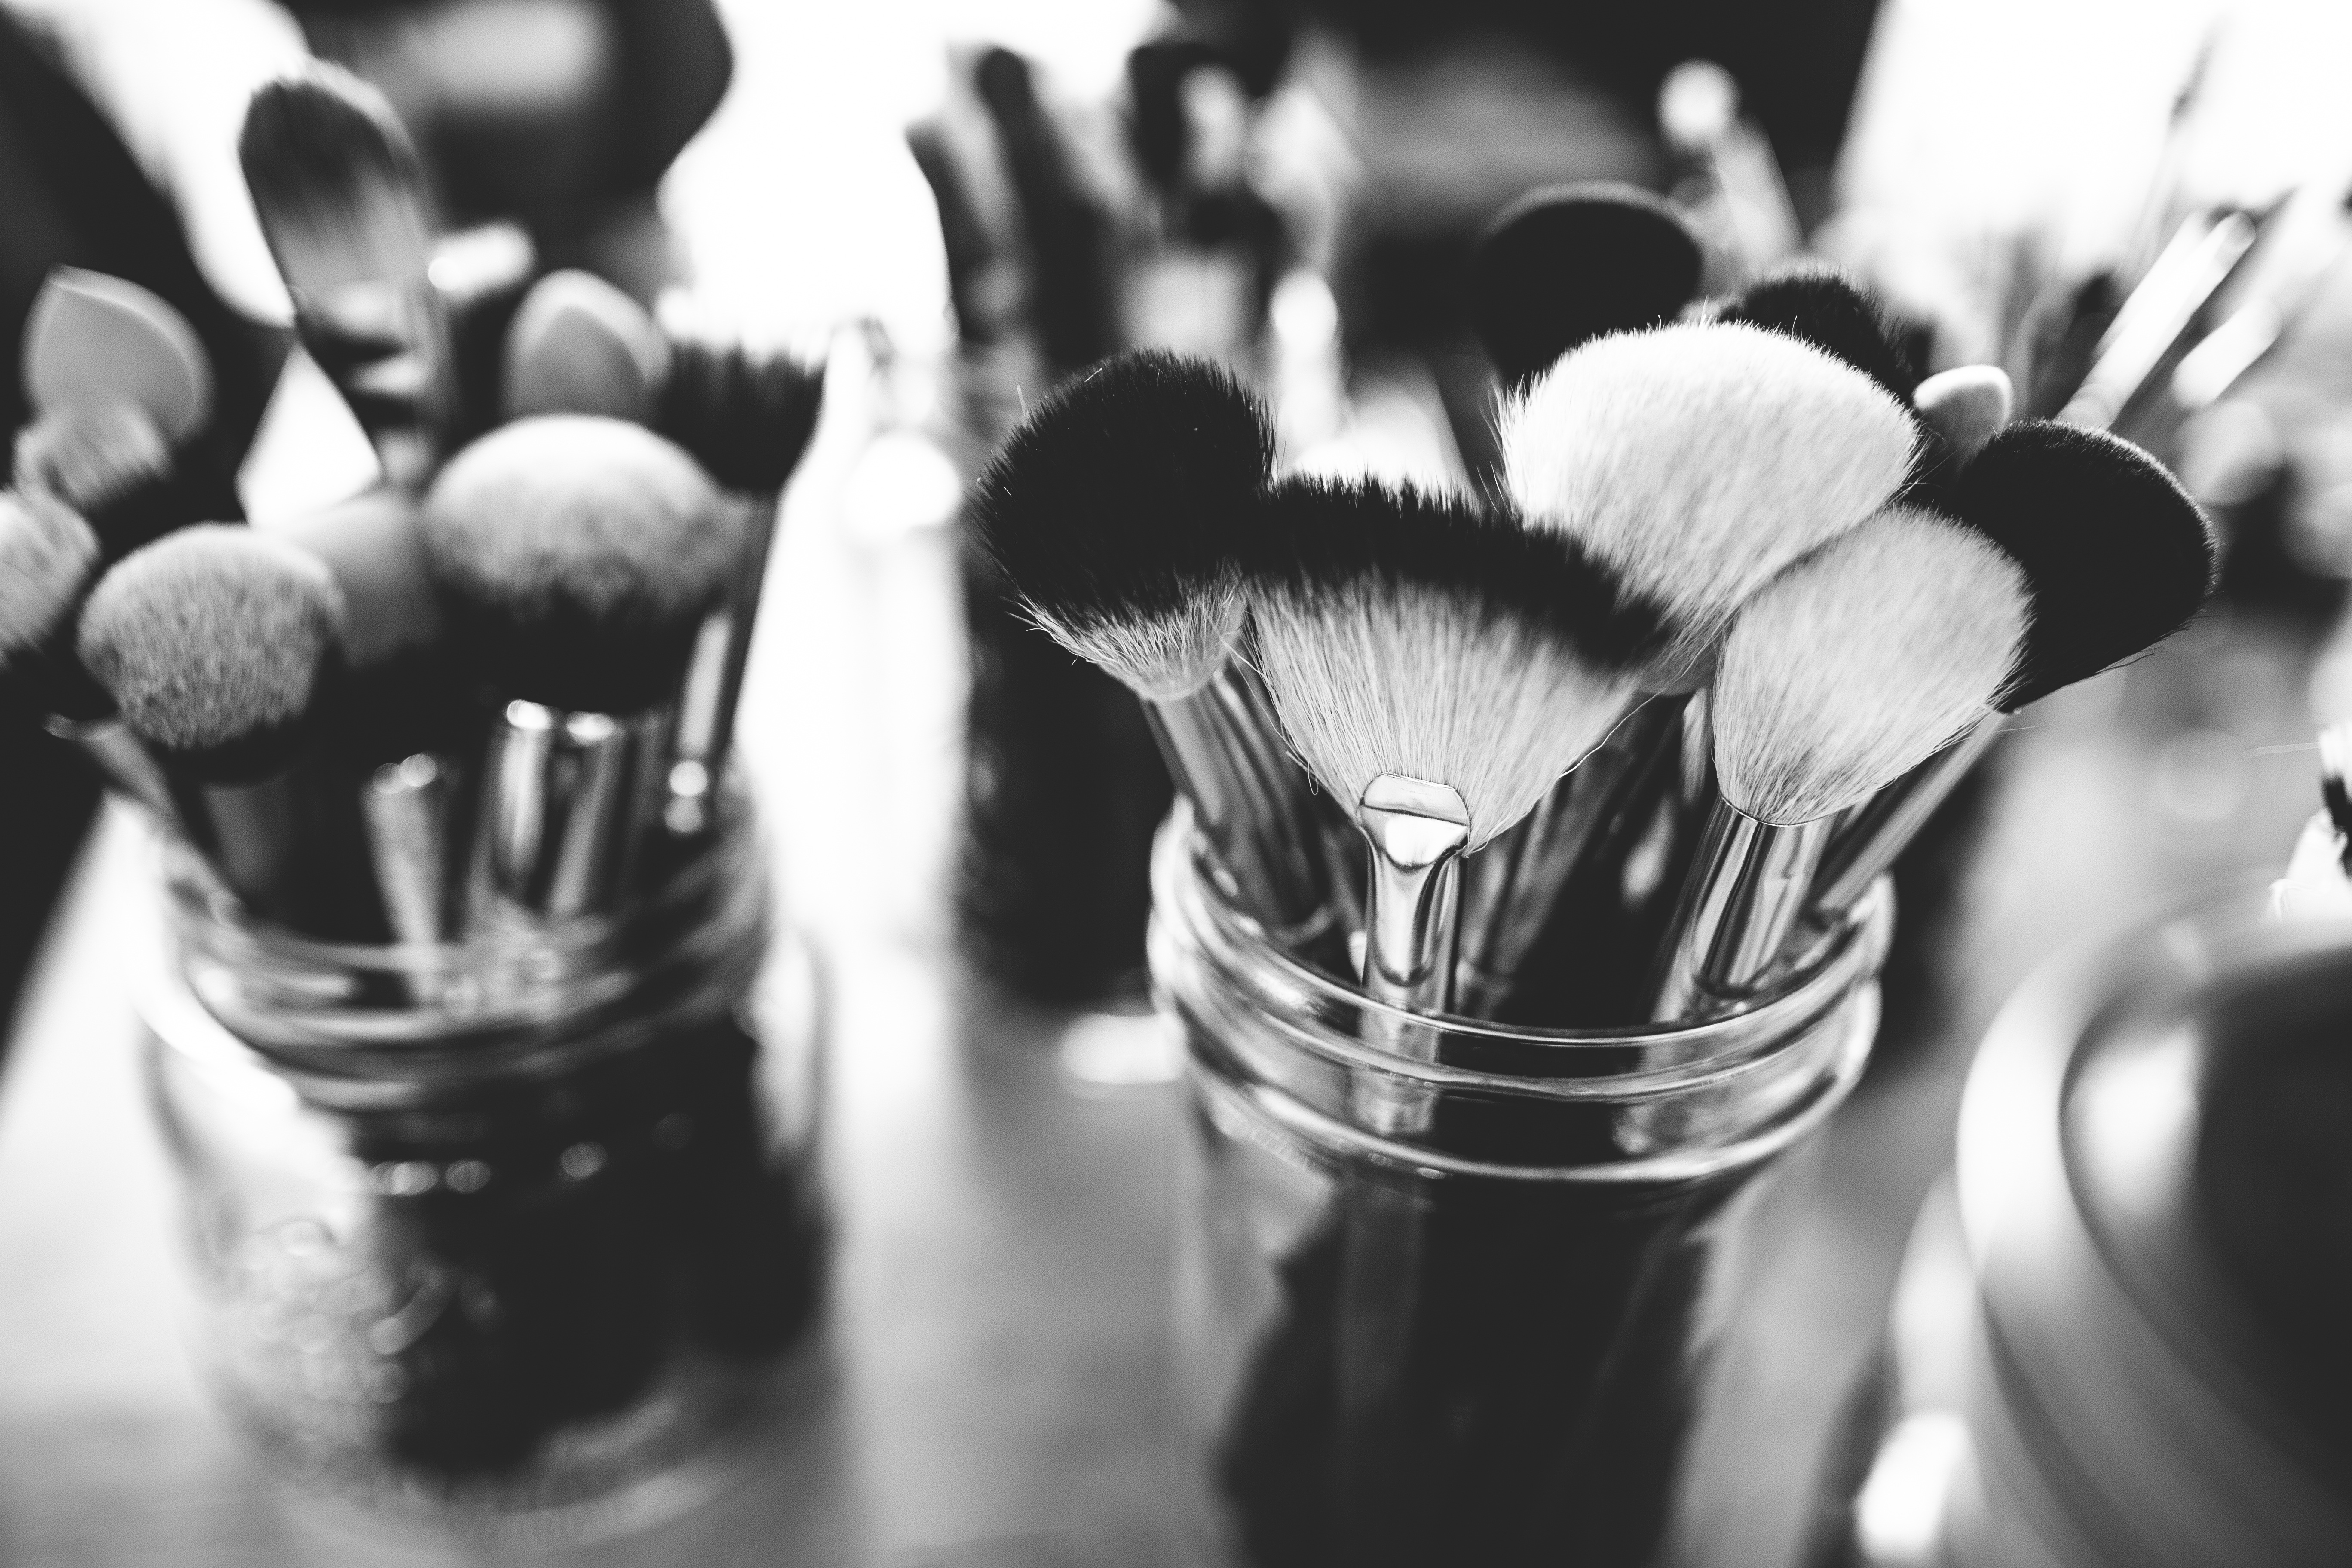
black and white, white, photography, set, black, monochrome, close up, brushes, depth of field, macro photography, still life photography, monochrome photography, make up brushes